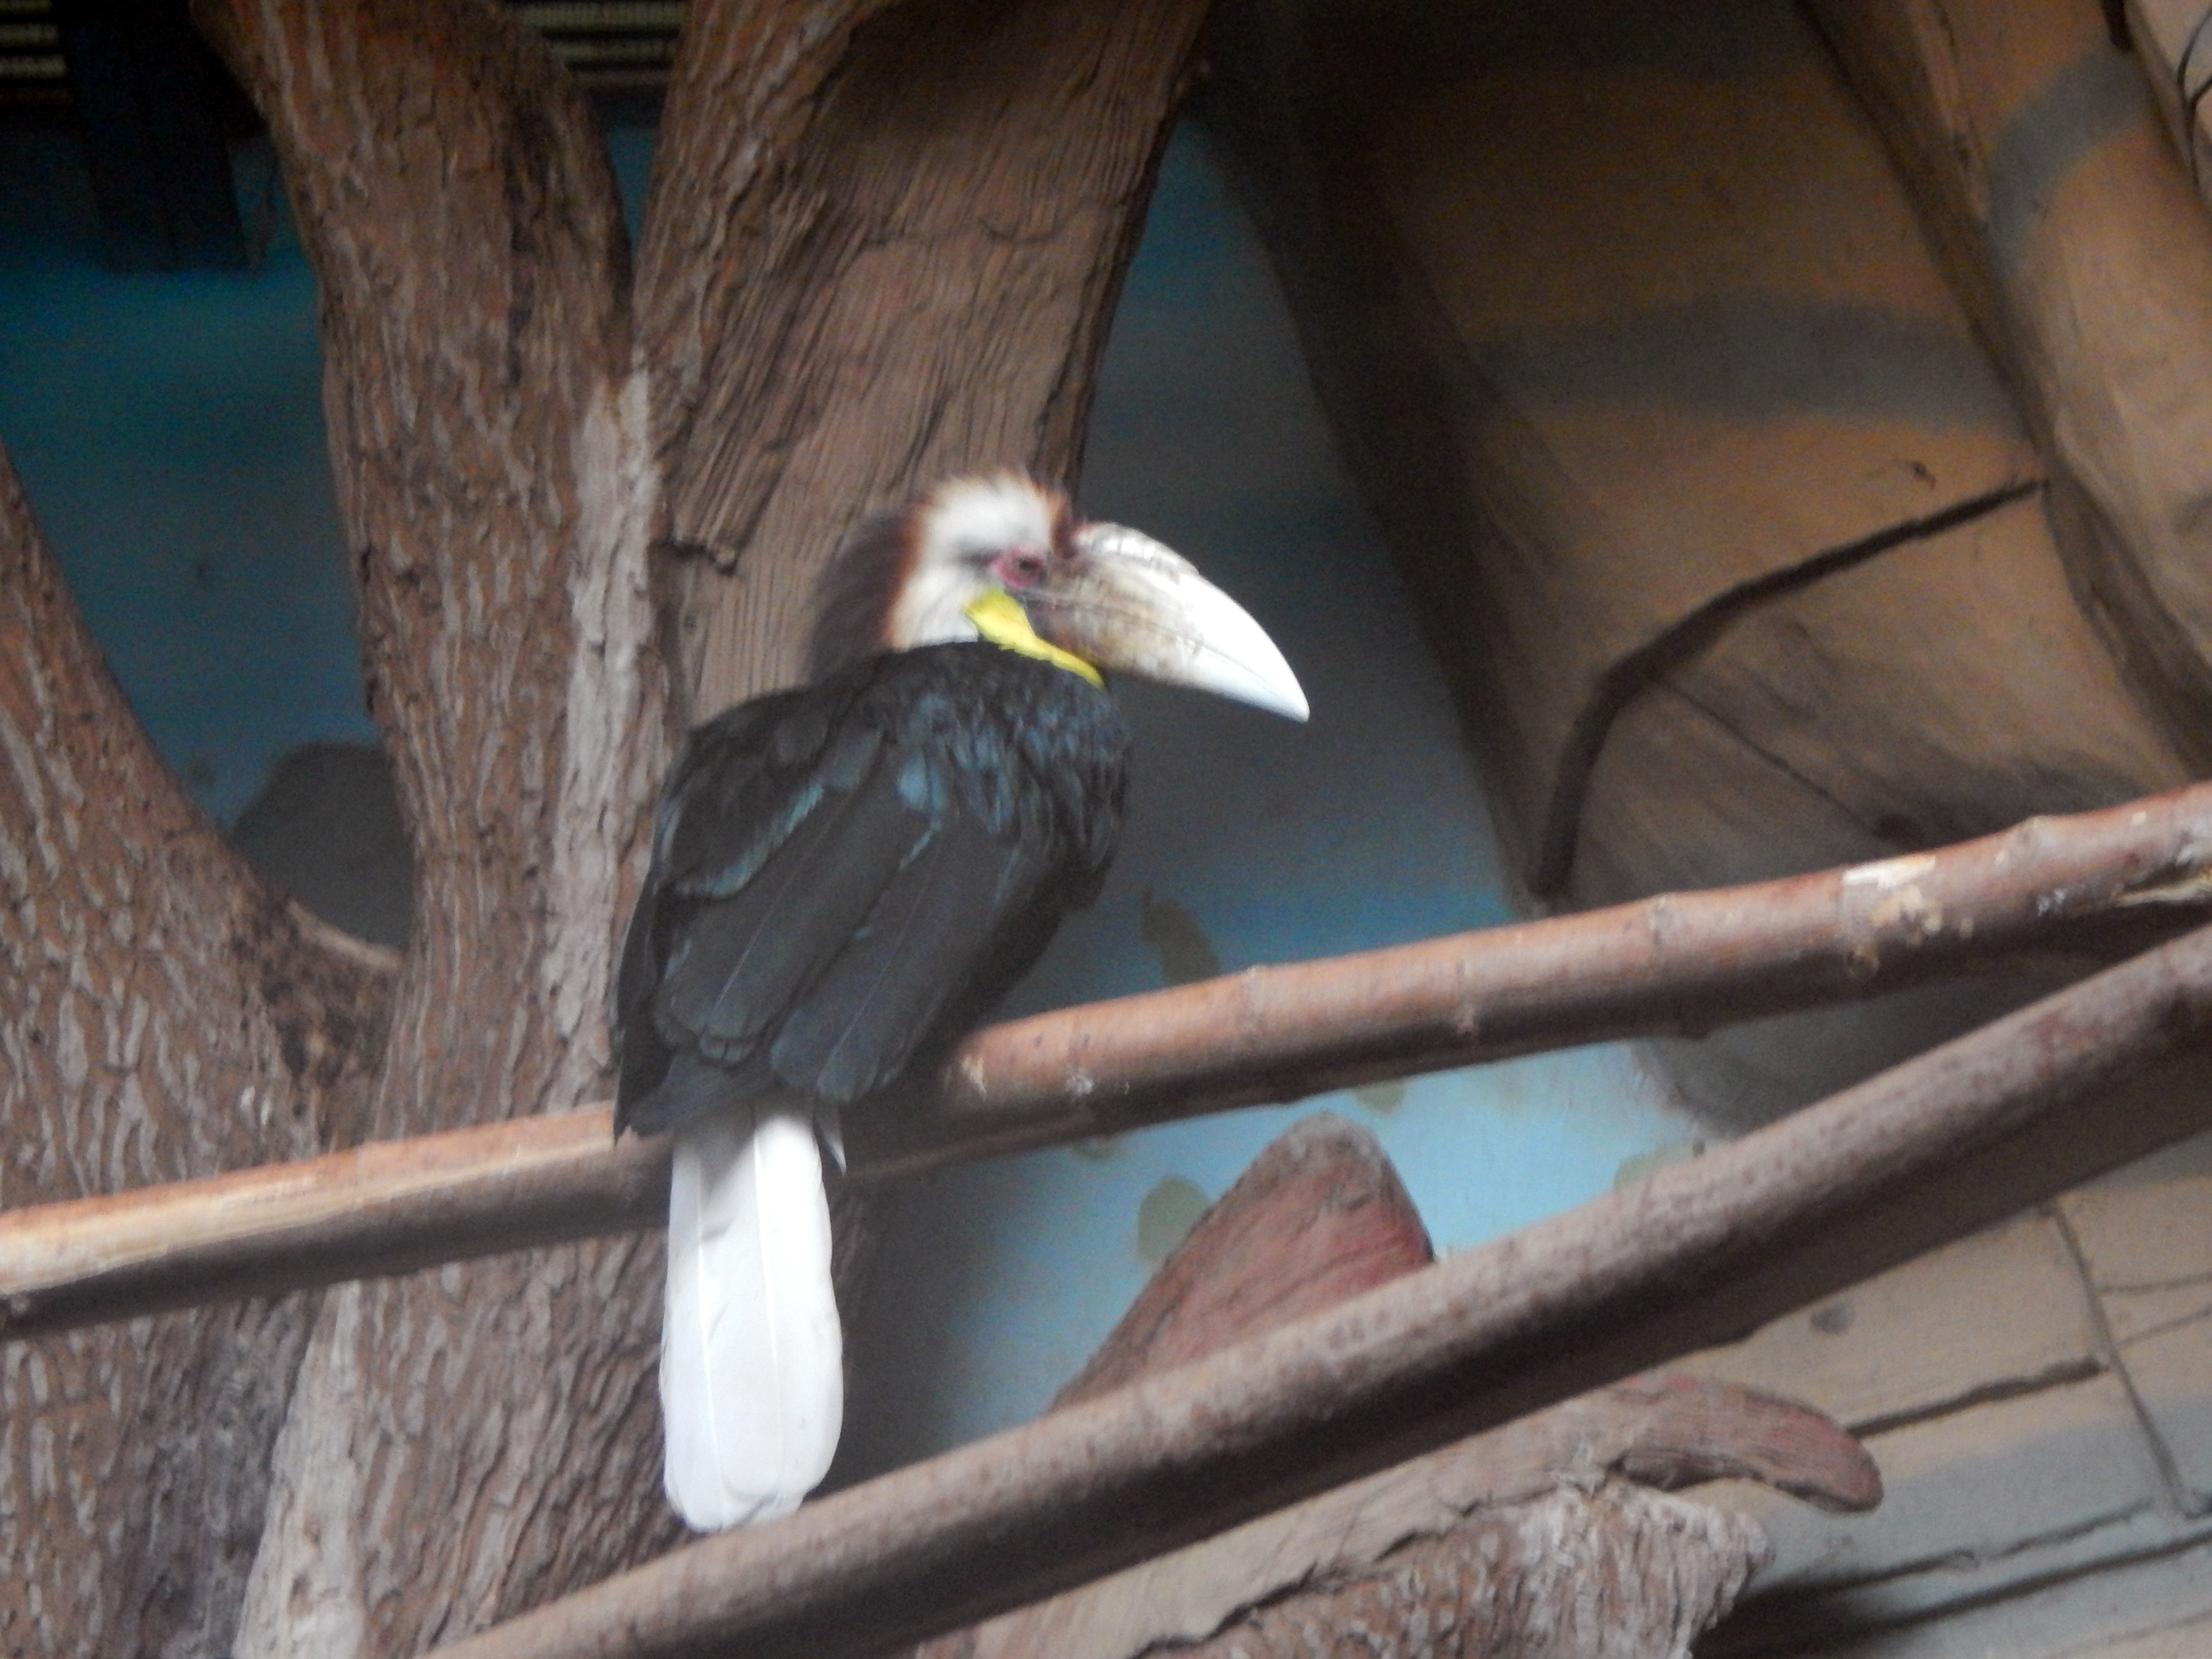
animal, bird, beak, hornbill, zoo, piciformes, toucan, bald eagle, coraciiformes, accipitriformes, bird of prey